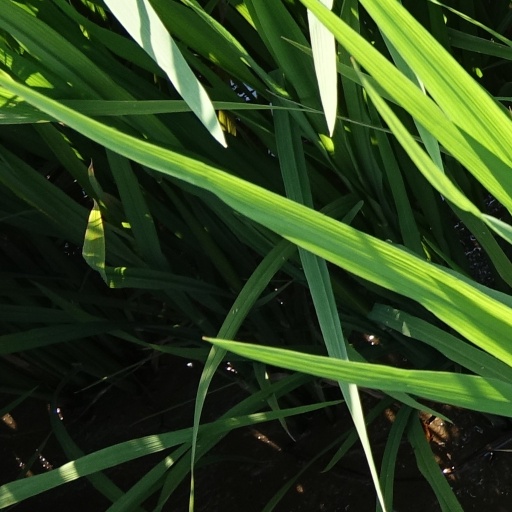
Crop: rice